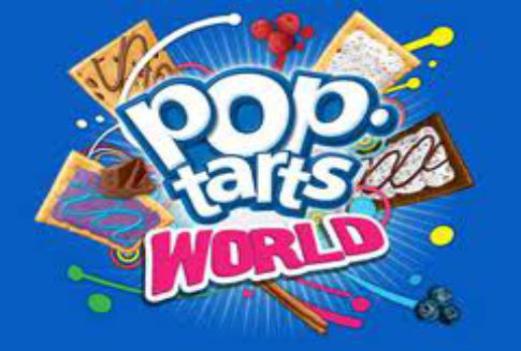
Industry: Food